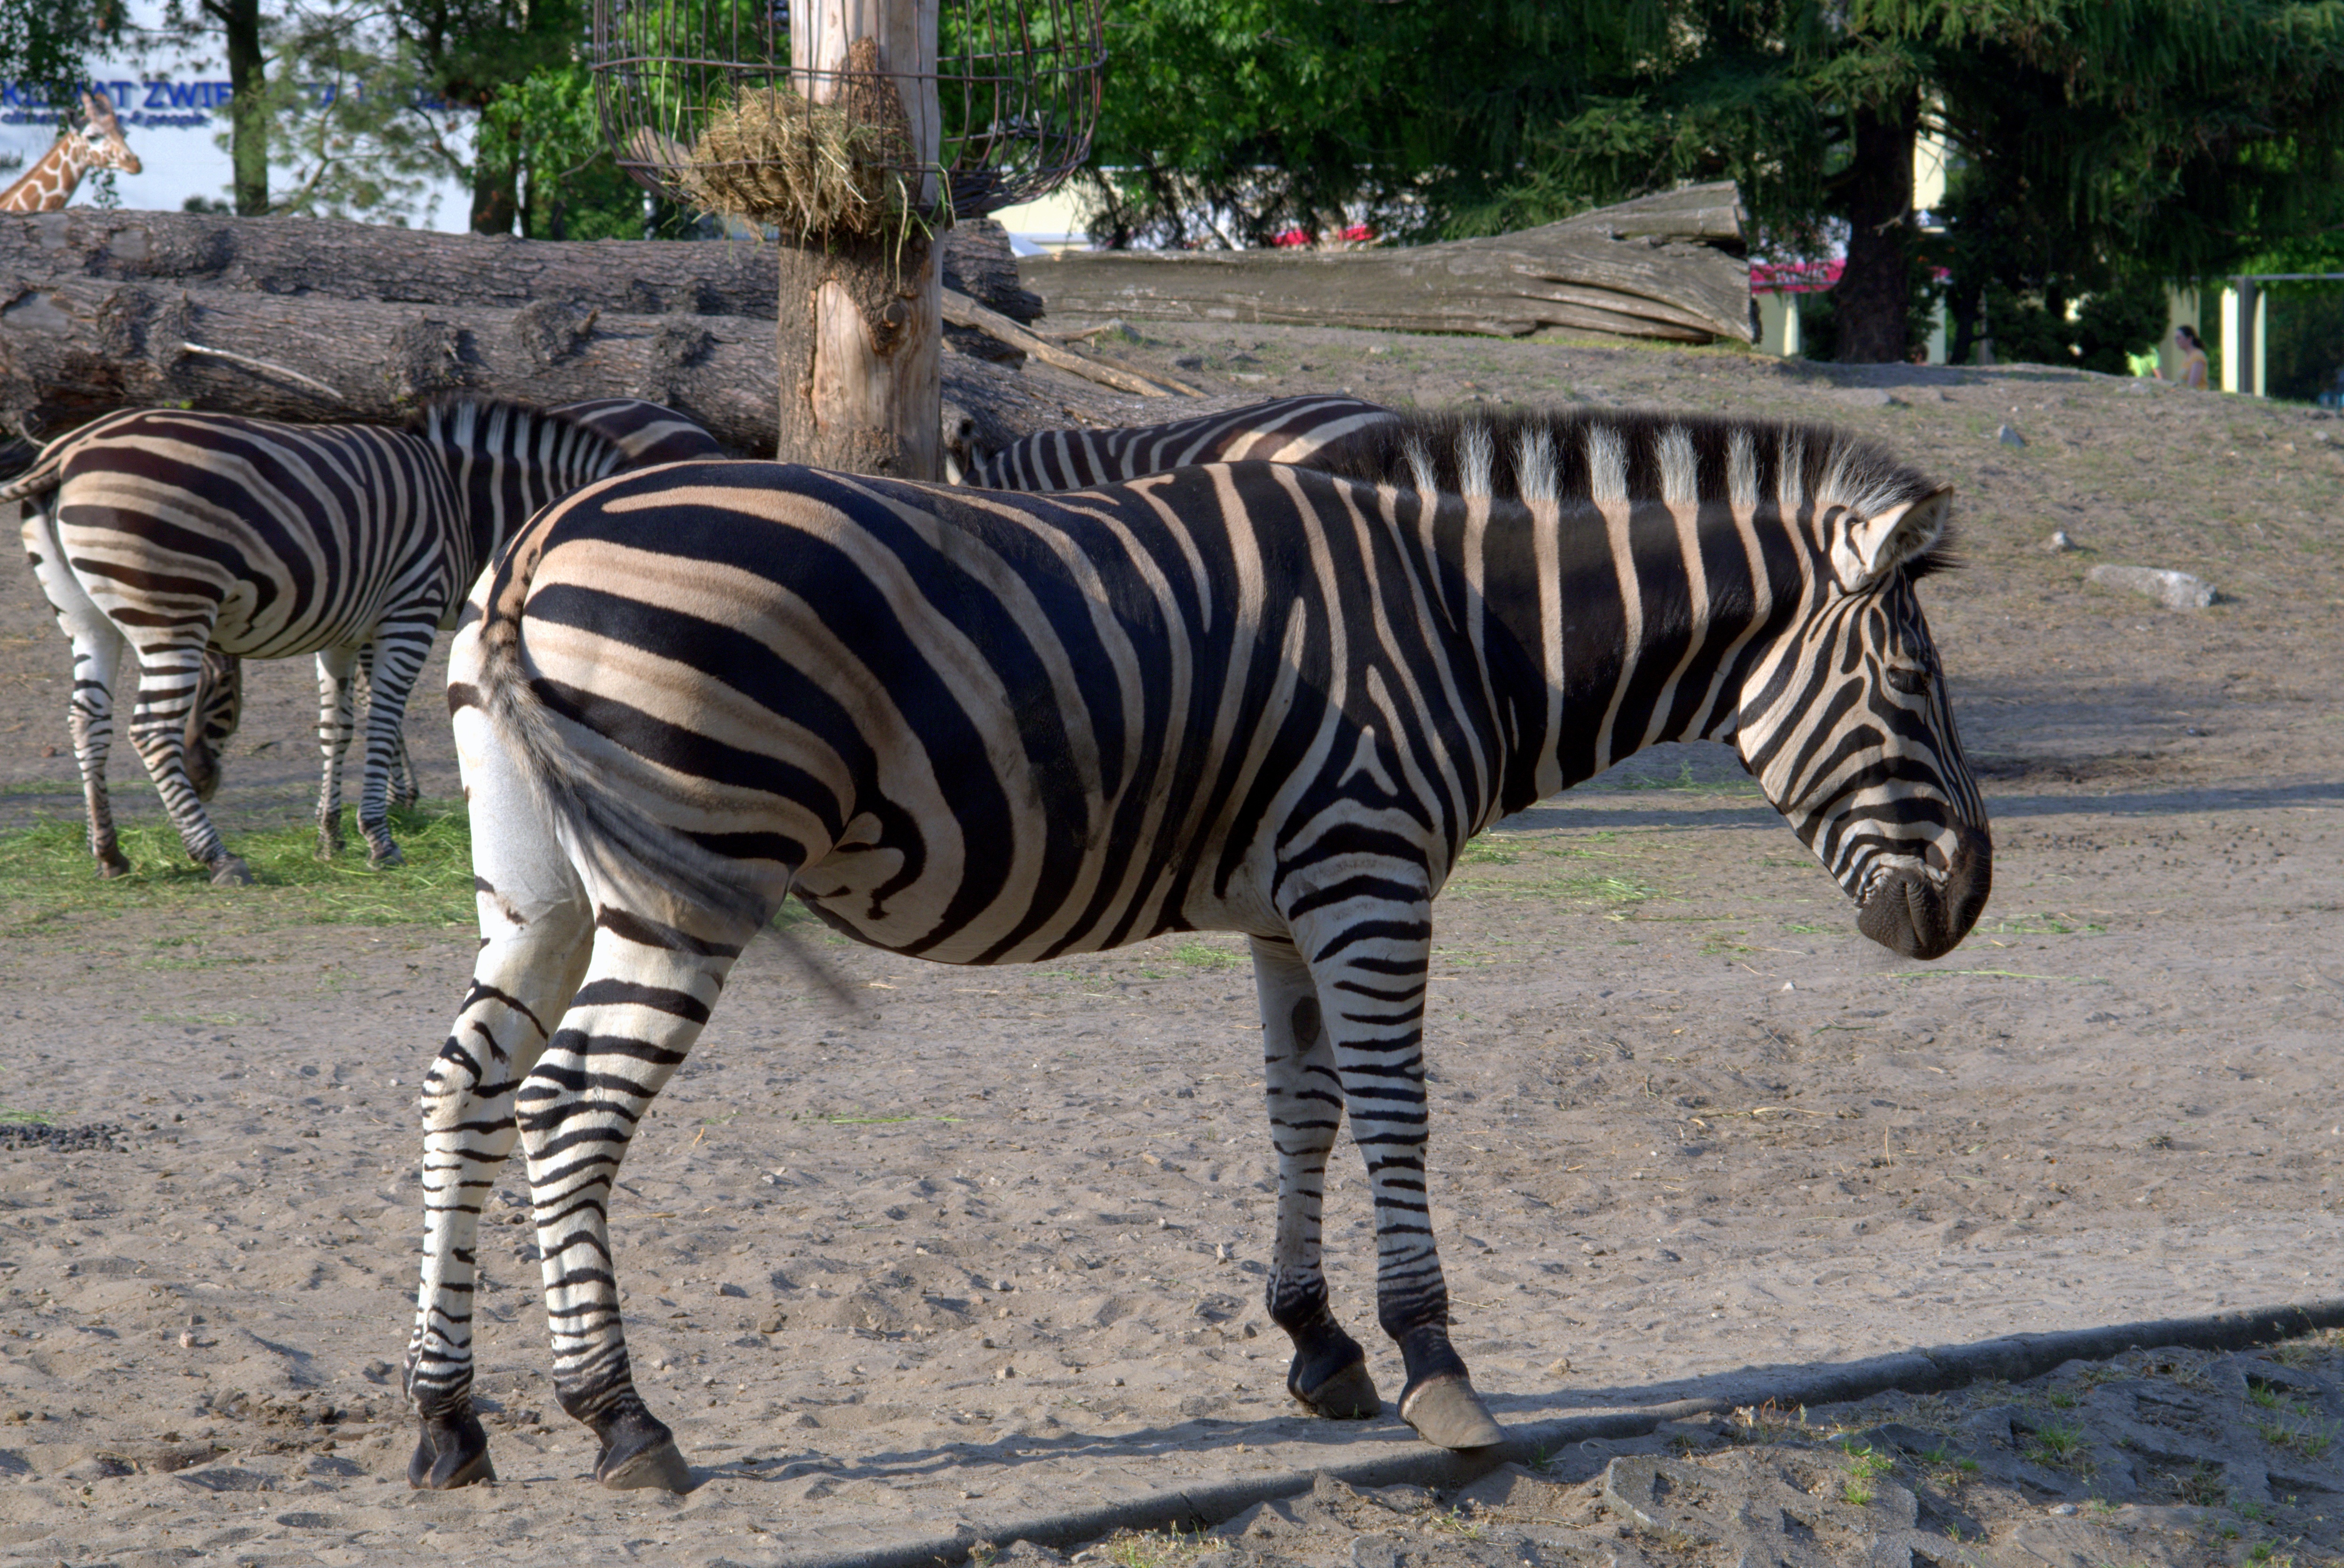
nature, black and white, animal, wildlife, zoo, mammal, fauna, zebra, wild animal, animals, mammals, african, safari, wild animals, seat belts, horse like mammal